Outback Opal Hunters

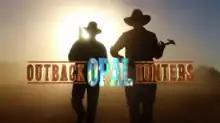
"Outback Opal Hunters" title card

Outback Opal Hunters is an Australian factual television show which follows opal miners across various sites in the Australian states of New South Wales, Queensland, South Australia and Western Australia. The series is produced by Prospero Productions and began on the Discovery Channel on 8 February 2018. The series has been a ratings success and has been broadcast in over 100 countries including the United Kingdom and United States.